News Review Messenger

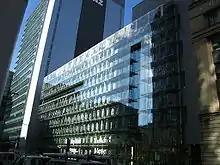
The office of the "Messenger" group of newspapers in Waymouth St, Adelaide

The "Salisbury, Elizabeth and Gawler News-Review", as it was originally known, was first published on 3 July 1968. The creation of the paper reflected the growing population of Adelaide's northern suburbs in the 1960s. In 1977, the paper added Munno Para to its name to become the "Salisbury, Elizabeth, Gawler and Munno Para News-Review", In addition to the Wednesday edition, a Friday edition, known as "The Weekender", was established on 7 July 1978. "The Weekender" ceased production on 16 May 1980. From 6 June 1984 to 13 February 1985, the paper was known as the "Salisbury, Elizabeth, Gawler Messenger". The News Review named was revived from 20 February 1985, with the paper renamed the "News Review Messenger". In 2008, the paper was split in two, with dedicated Salisbury and Elizabeth/Gawler editions.